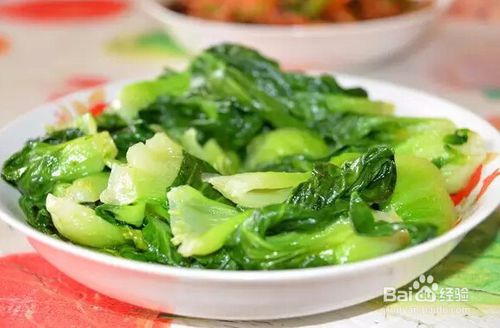
Label: trash